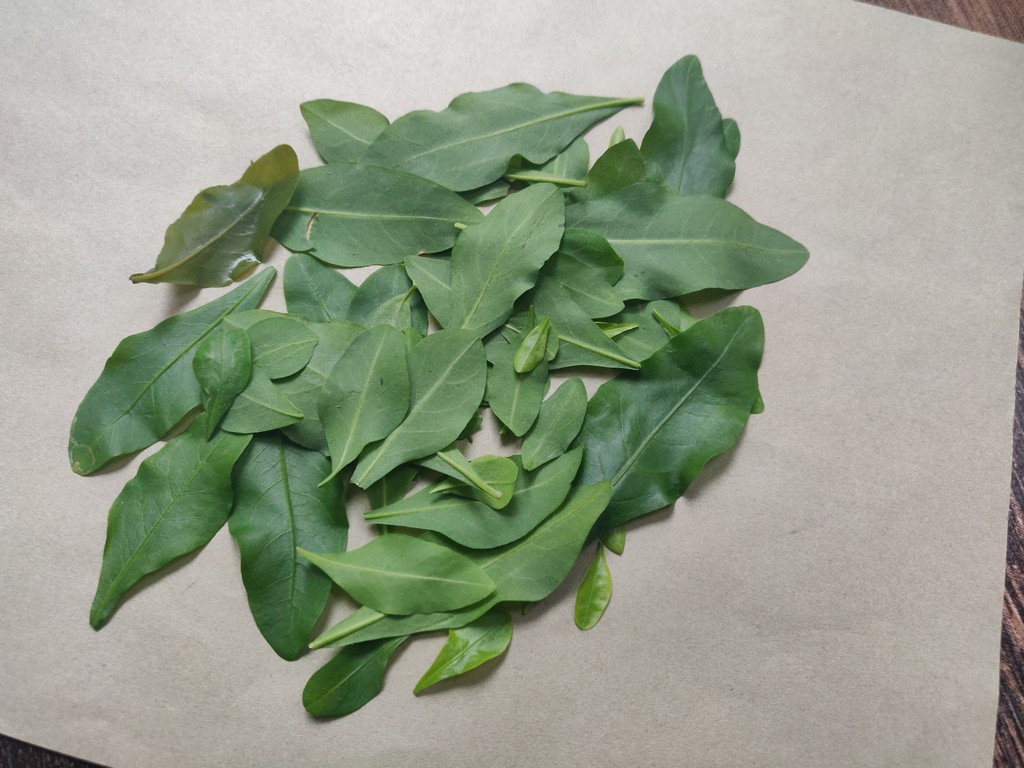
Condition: Healthy
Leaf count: multiple
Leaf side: unknown